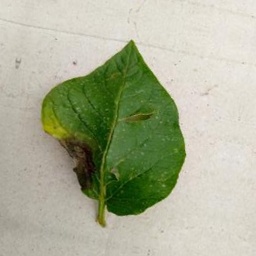
Etiqueta: Late Blight